Vishnu Purana

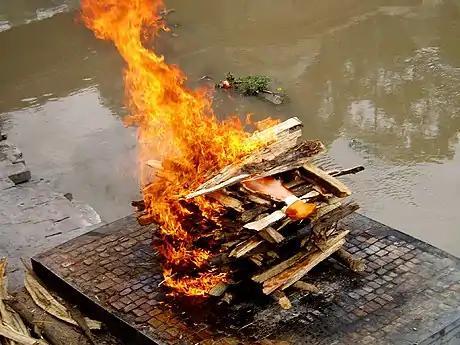
The Vishnu Purana includes several chapters in book 3 on rites of passage from birth through death. Included are chapters on cremation rites (above).

After presenting the emergence of Vedic schools, the text presents the ethical duties of the four Varnas in chapter 2.8, the four Ashrama (Stages) of the life of each human being in chapter 2.9, the rites of passage including wedding rituals in chapters 2.10 through 2.12, and Shraddha (Ancestral rites) in chapters 2.13 through 2.16.